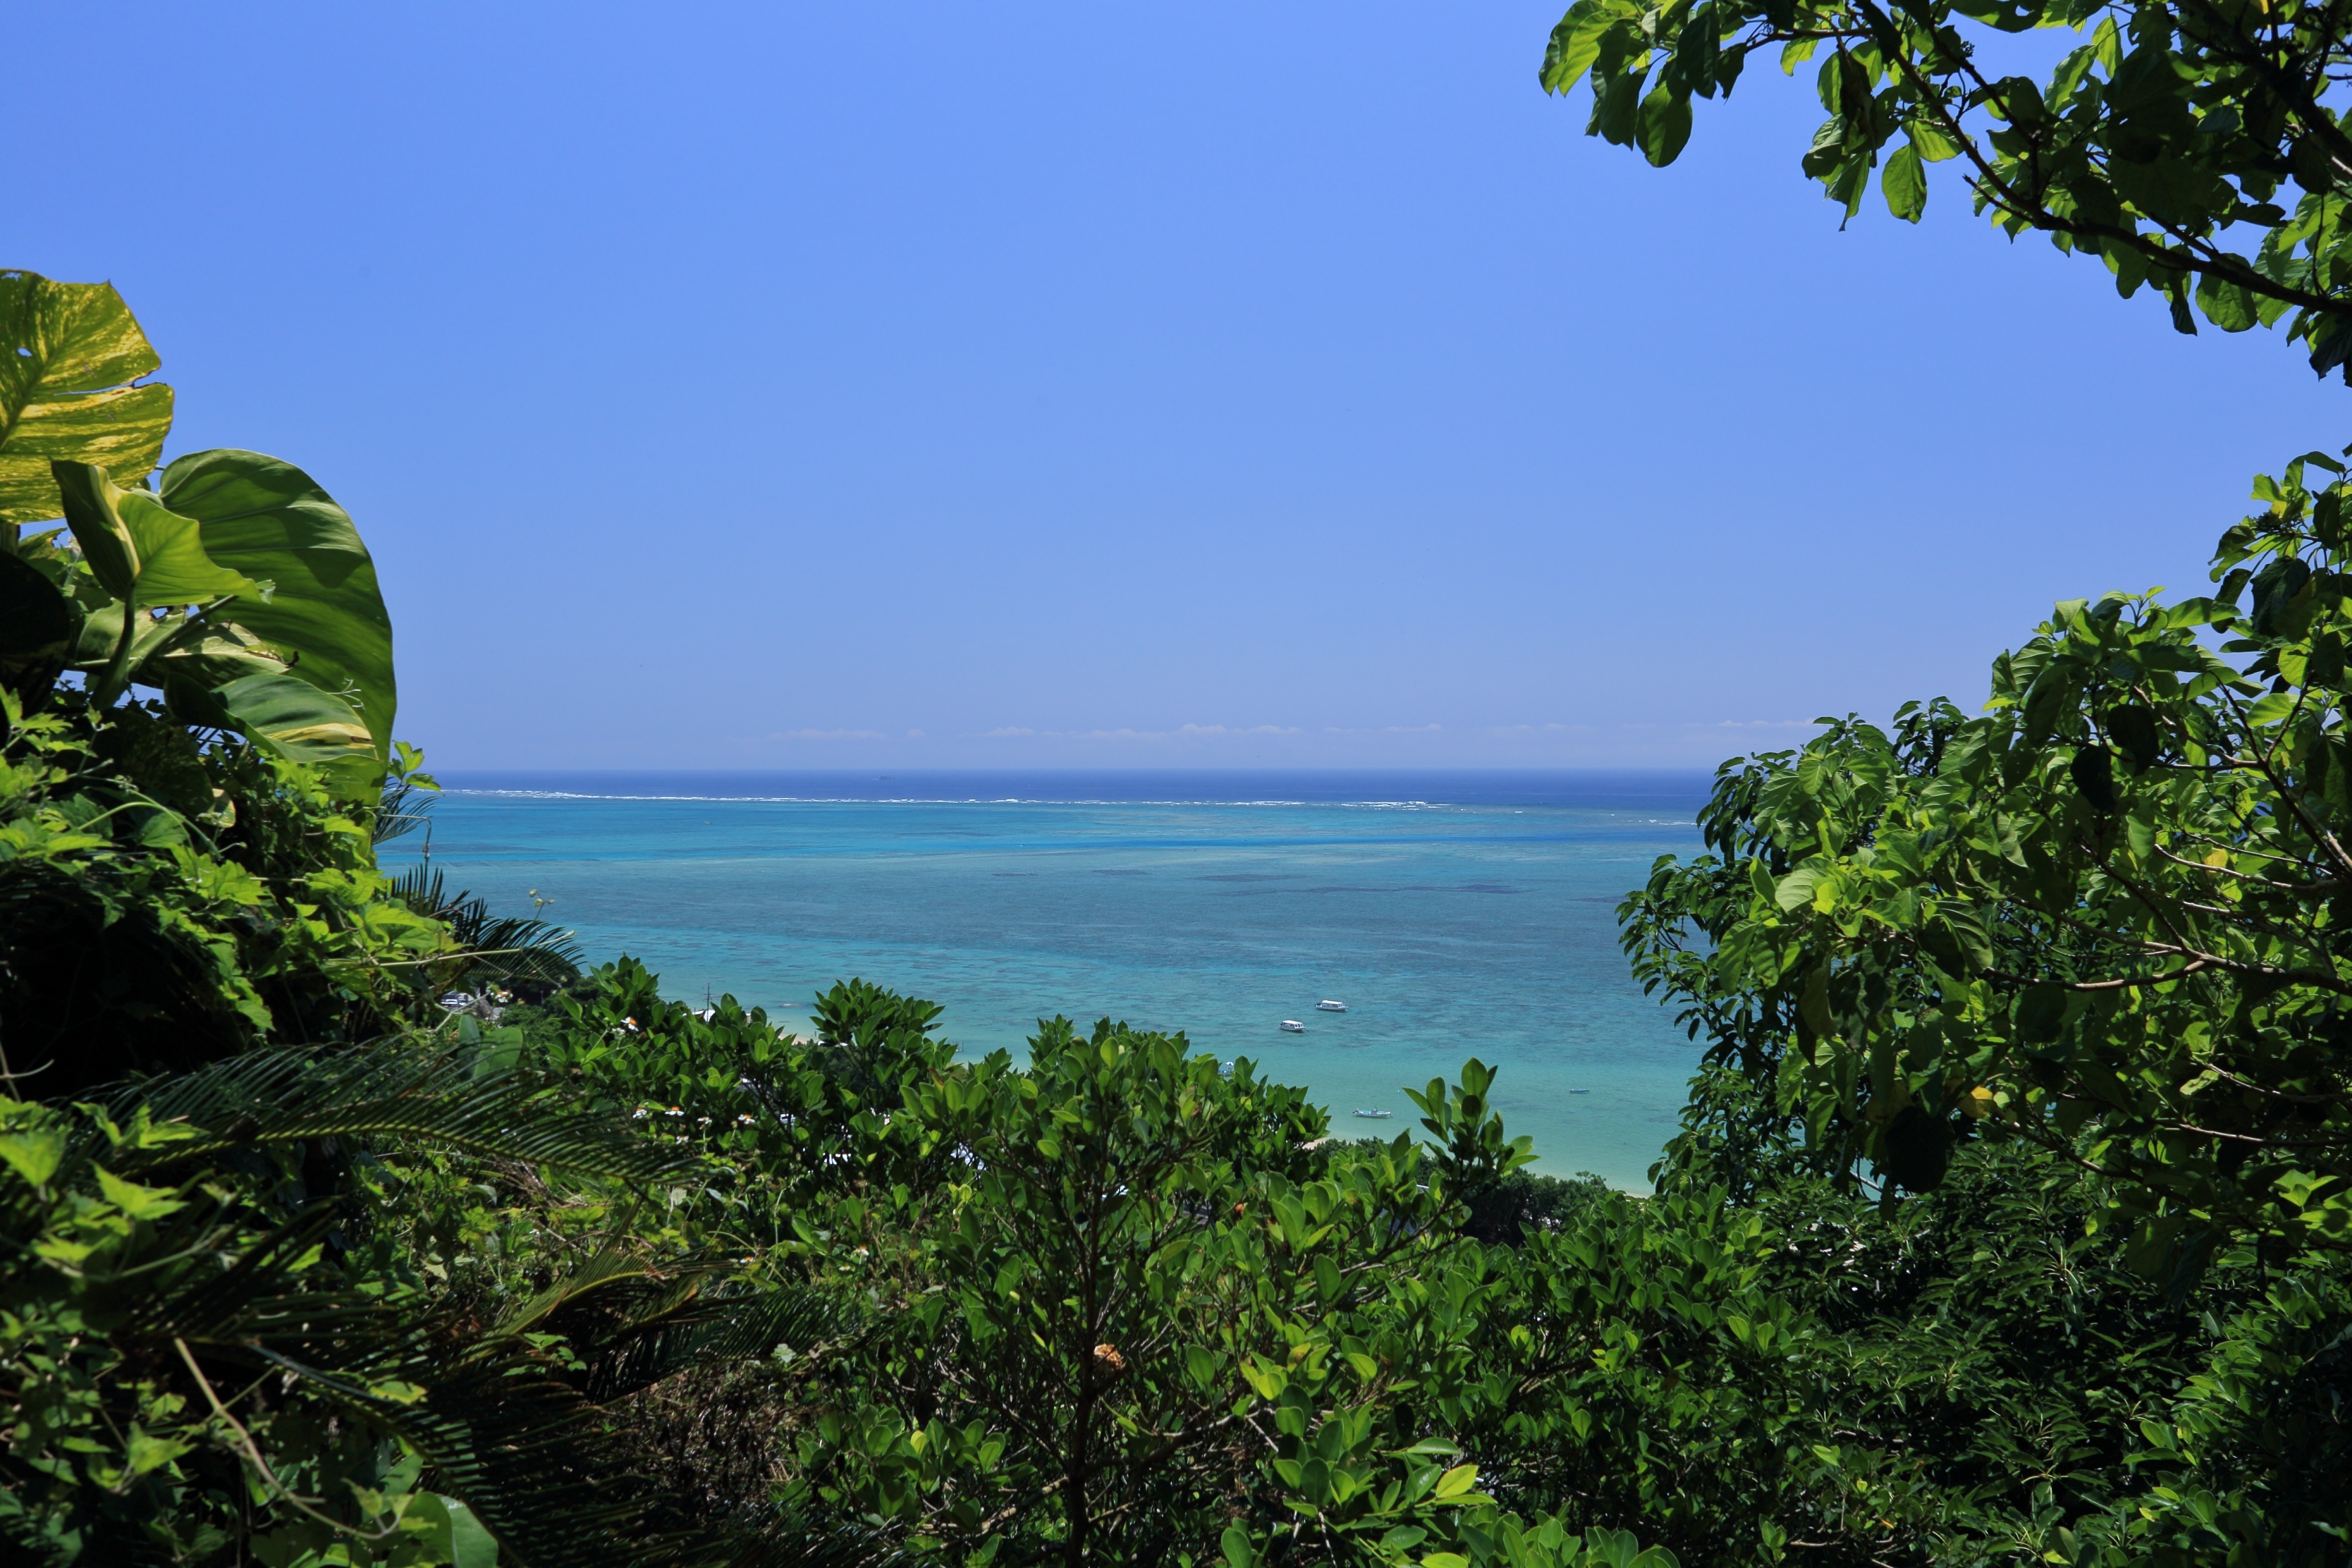
beach, sea, coast, tree, nature, forest, ocean, shore, vacation, cliff, green, jungle, bay, island, terrain, body of water, vegetation, rainforest, caribbean, habitat, tropics, ecosystem, okinawa, blue sea, coral reefs, natural environment, geographical feature, arecales